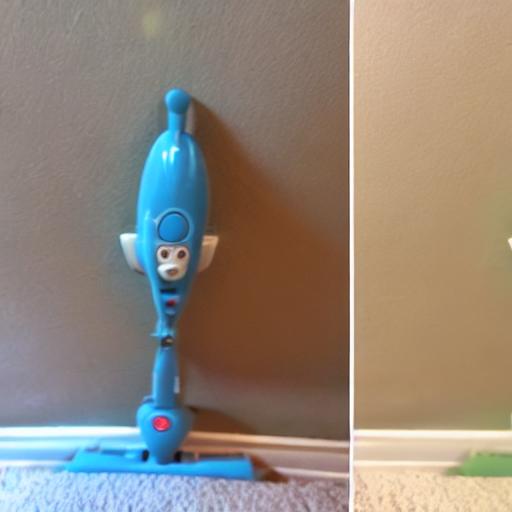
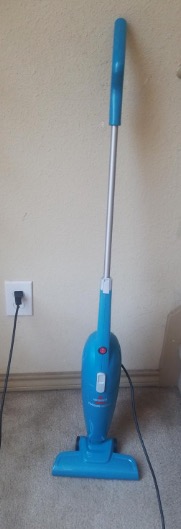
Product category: items_vacuum
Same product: no